Coed Report: Yuko's White Breasts

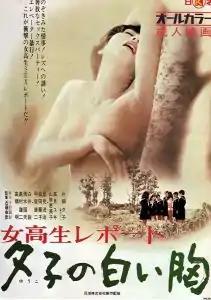
Theatrical release poster

"aka" Yuko's White Breasts "and" High School Girl Report: Yūko's White Breasts is a 1971 Japanese film in Nikkatsu's "Roman porno" series, directed by Yukihiko Kondo and starring Yūko Katagiri.